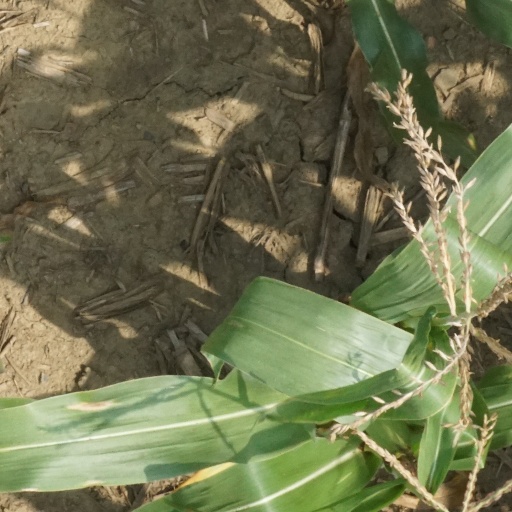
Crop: maize; corn